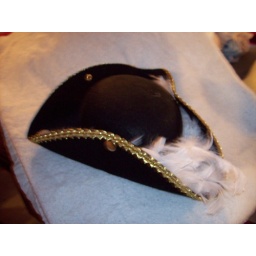
Quantity - 3. Tri-corner hats black with white feathers. worn by heralds